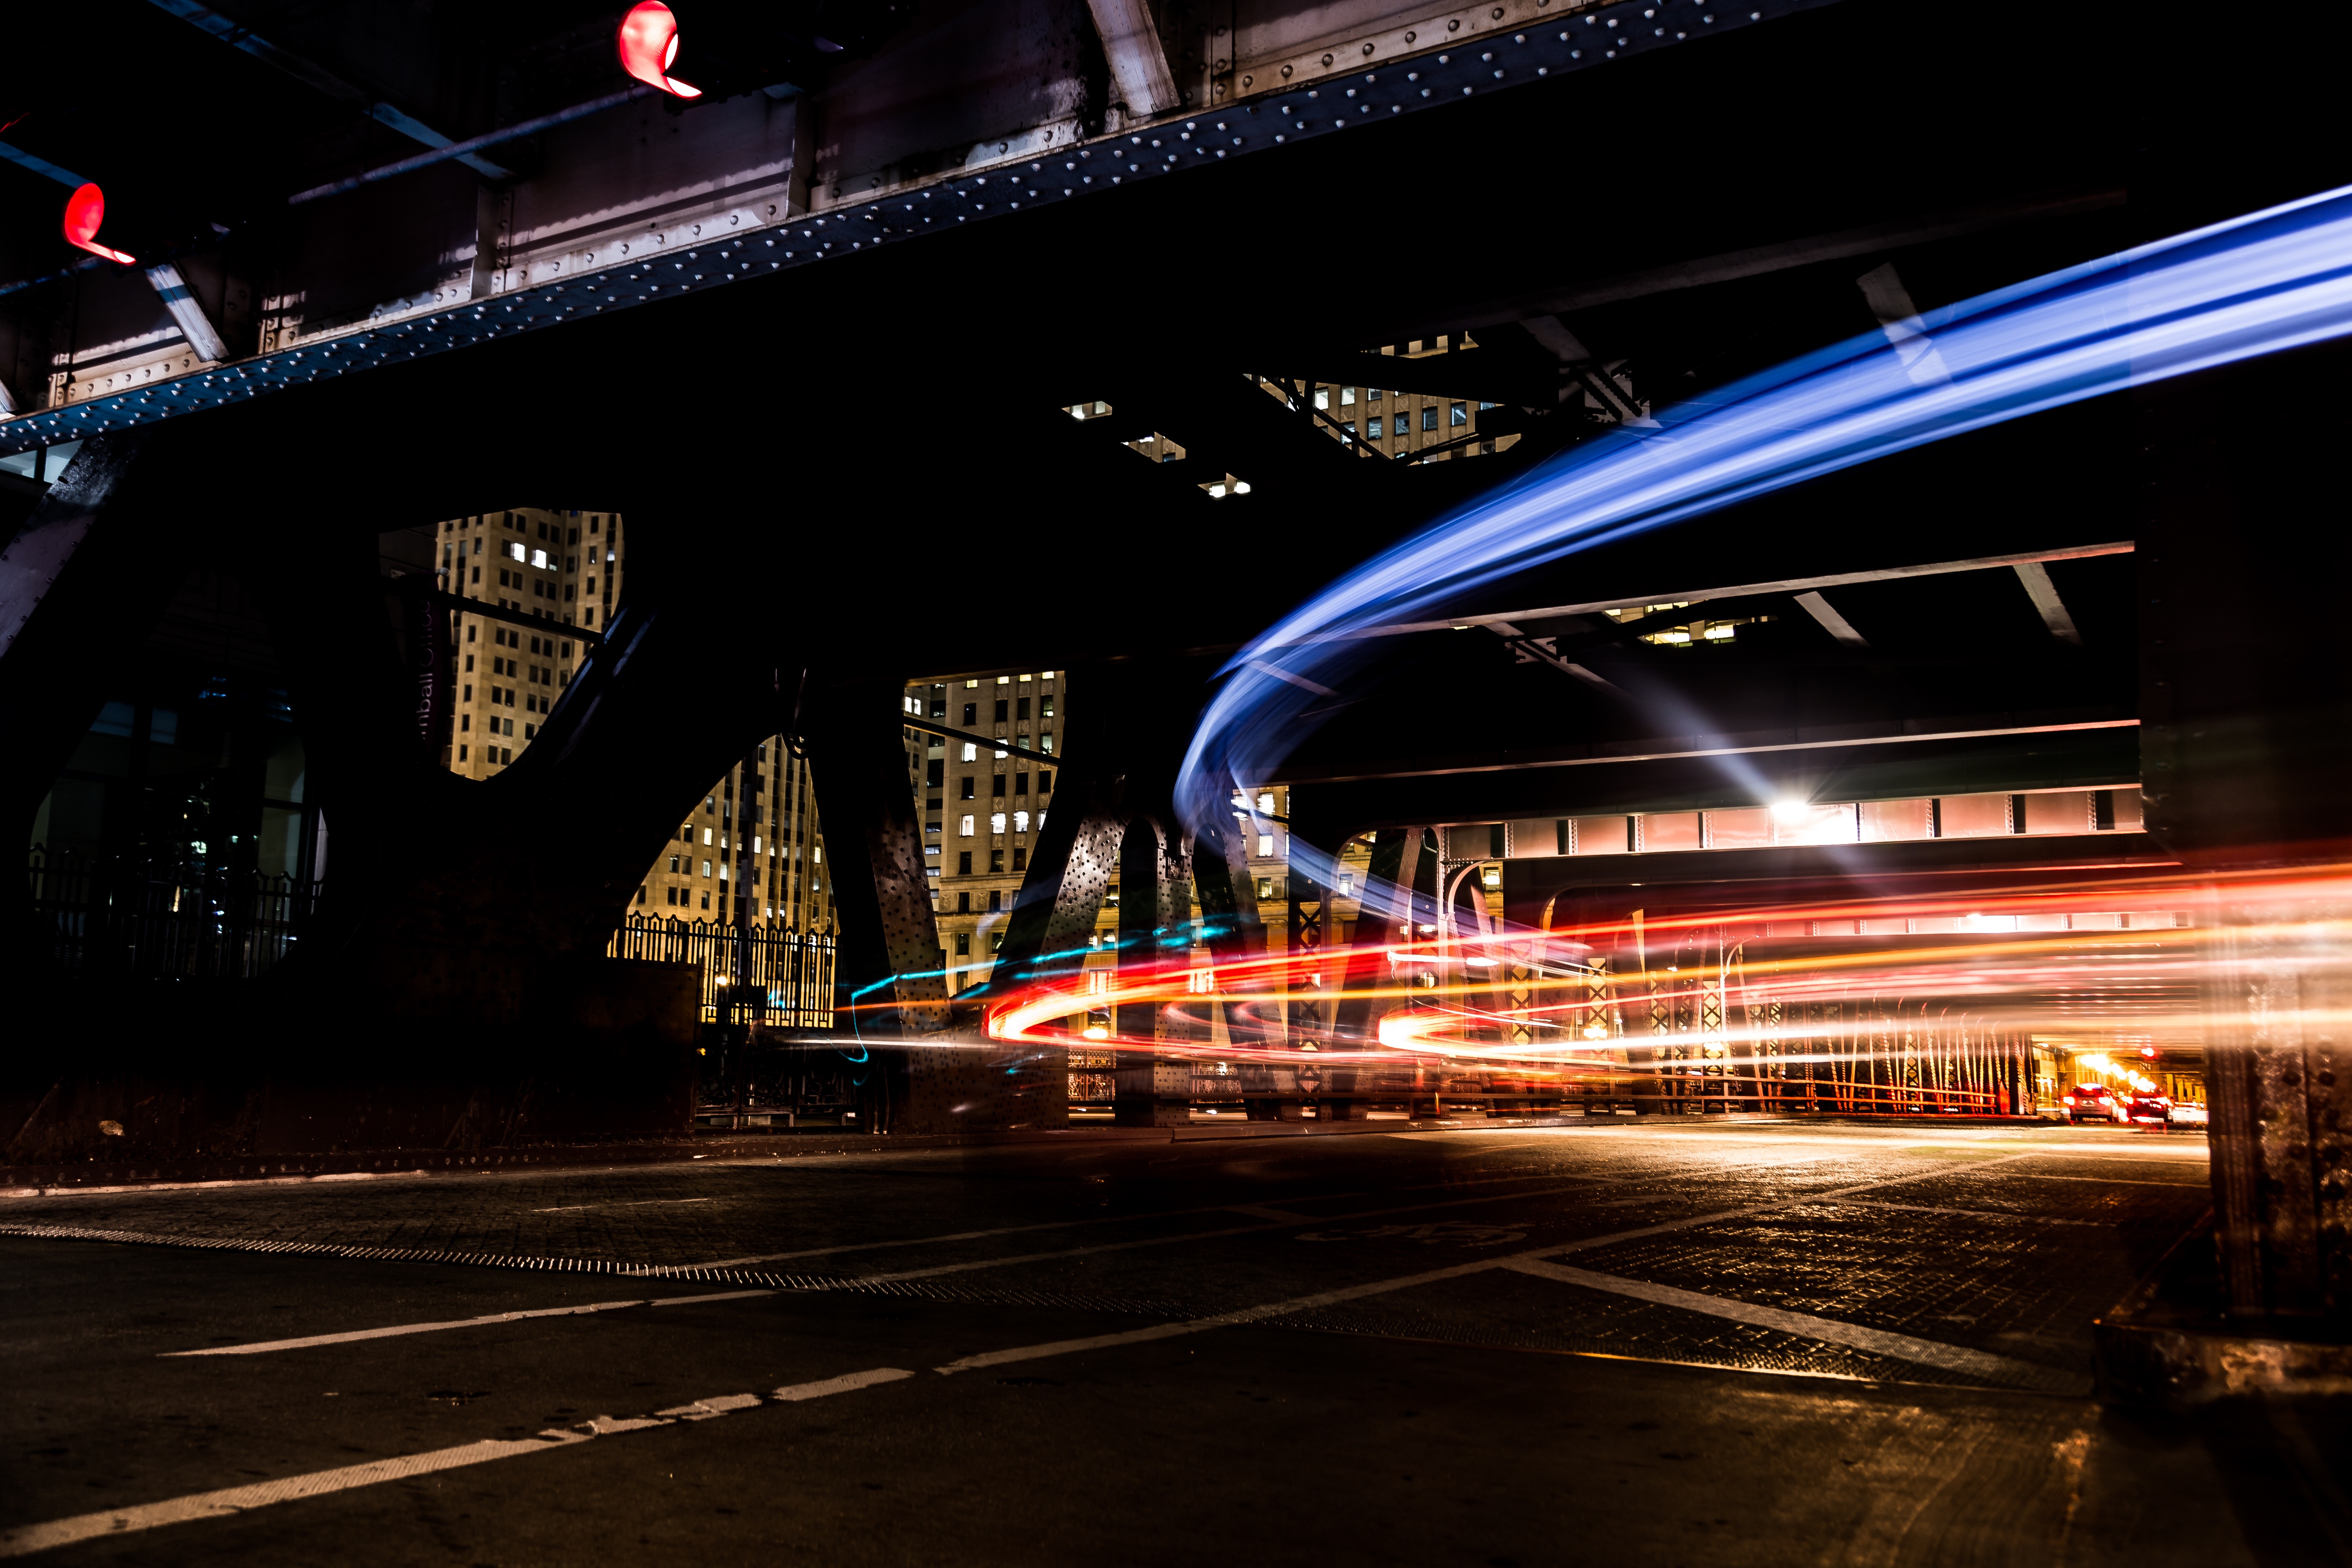
light, bridge, traffic, night, overpass, cityscape, transport, evening, darkness, lighting, public transport, infrastructure